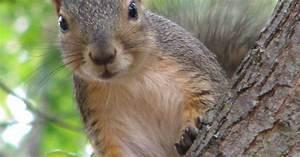
squirrel